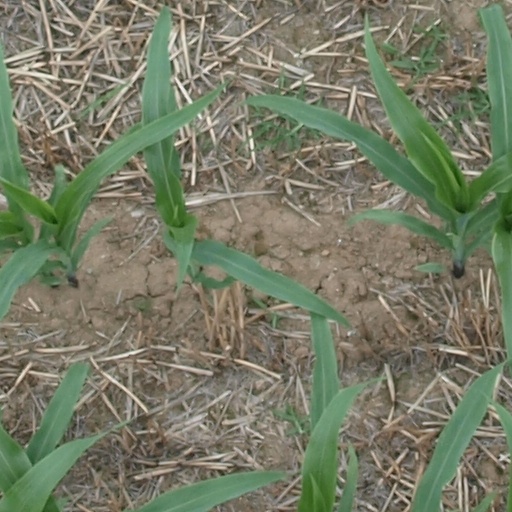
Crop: maize; corn